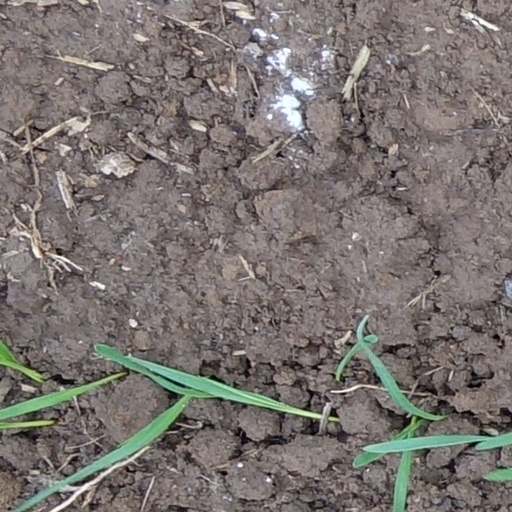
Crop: wheat